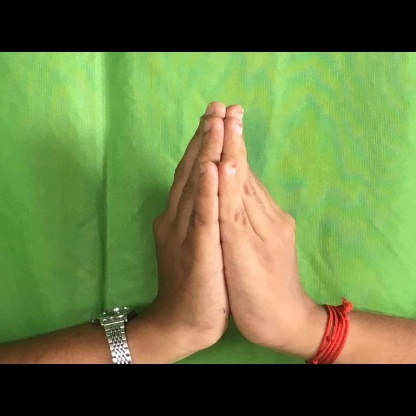
Mudra: Anjali